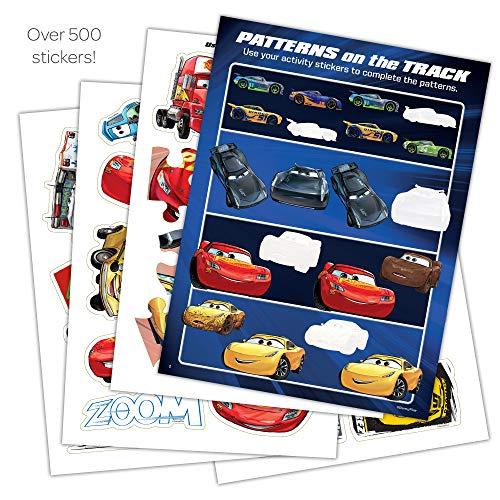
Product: Disney Bendon Cars 3 32-Page Giant Sticker Activity Book (73235)
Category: Toys & Games | Arts & Crafts
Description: Over 500 stickers of your favorite Cars 3 characters.
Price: $9.97
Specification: ProductDimensions:8.5x0.3x10.8inches|ItemWeight:12ounces|ShippingWeight:12ounces(Viewshippingratesandpolicies)|DomesticShipping:ItemcanbeshippedwithinU.S.|InternationalShipping:ThisitemcanbeshippedtoselectcountriesoutsideoftheU.S.LearnMore|ASIN:B06Y1GGNK4|Itemmodelnumber:73235|Manufacturerrecommendedage:36months-12years